1953 in South Africa

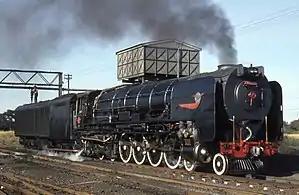
Class 25

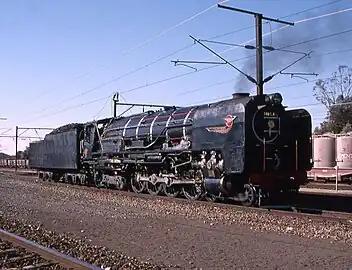
Class 25NC

Two new Cape gauge locomotive types enter service on the South African Railways (SAR):